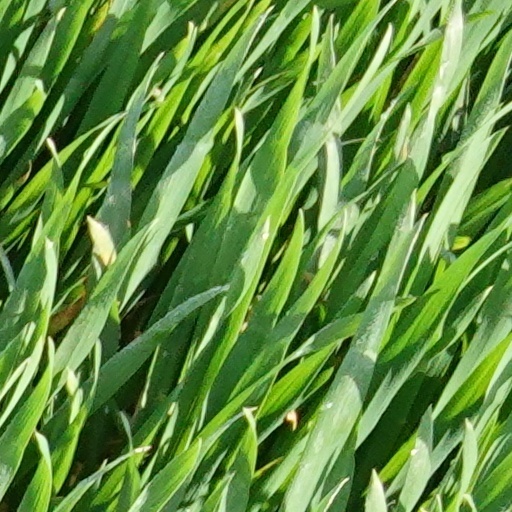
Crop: wheat